Nur-un-Nissa Begum

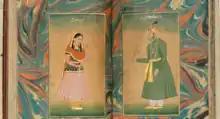

Nur-un-Nissa Begum (meaning "Light among women"; died February 1701) was the first wife and chief consort of Mughal Emperor Bahadur Shah I.